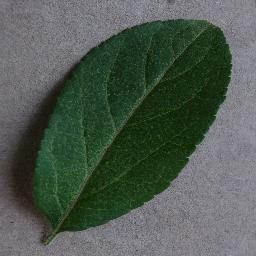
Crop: apple
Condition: healthy